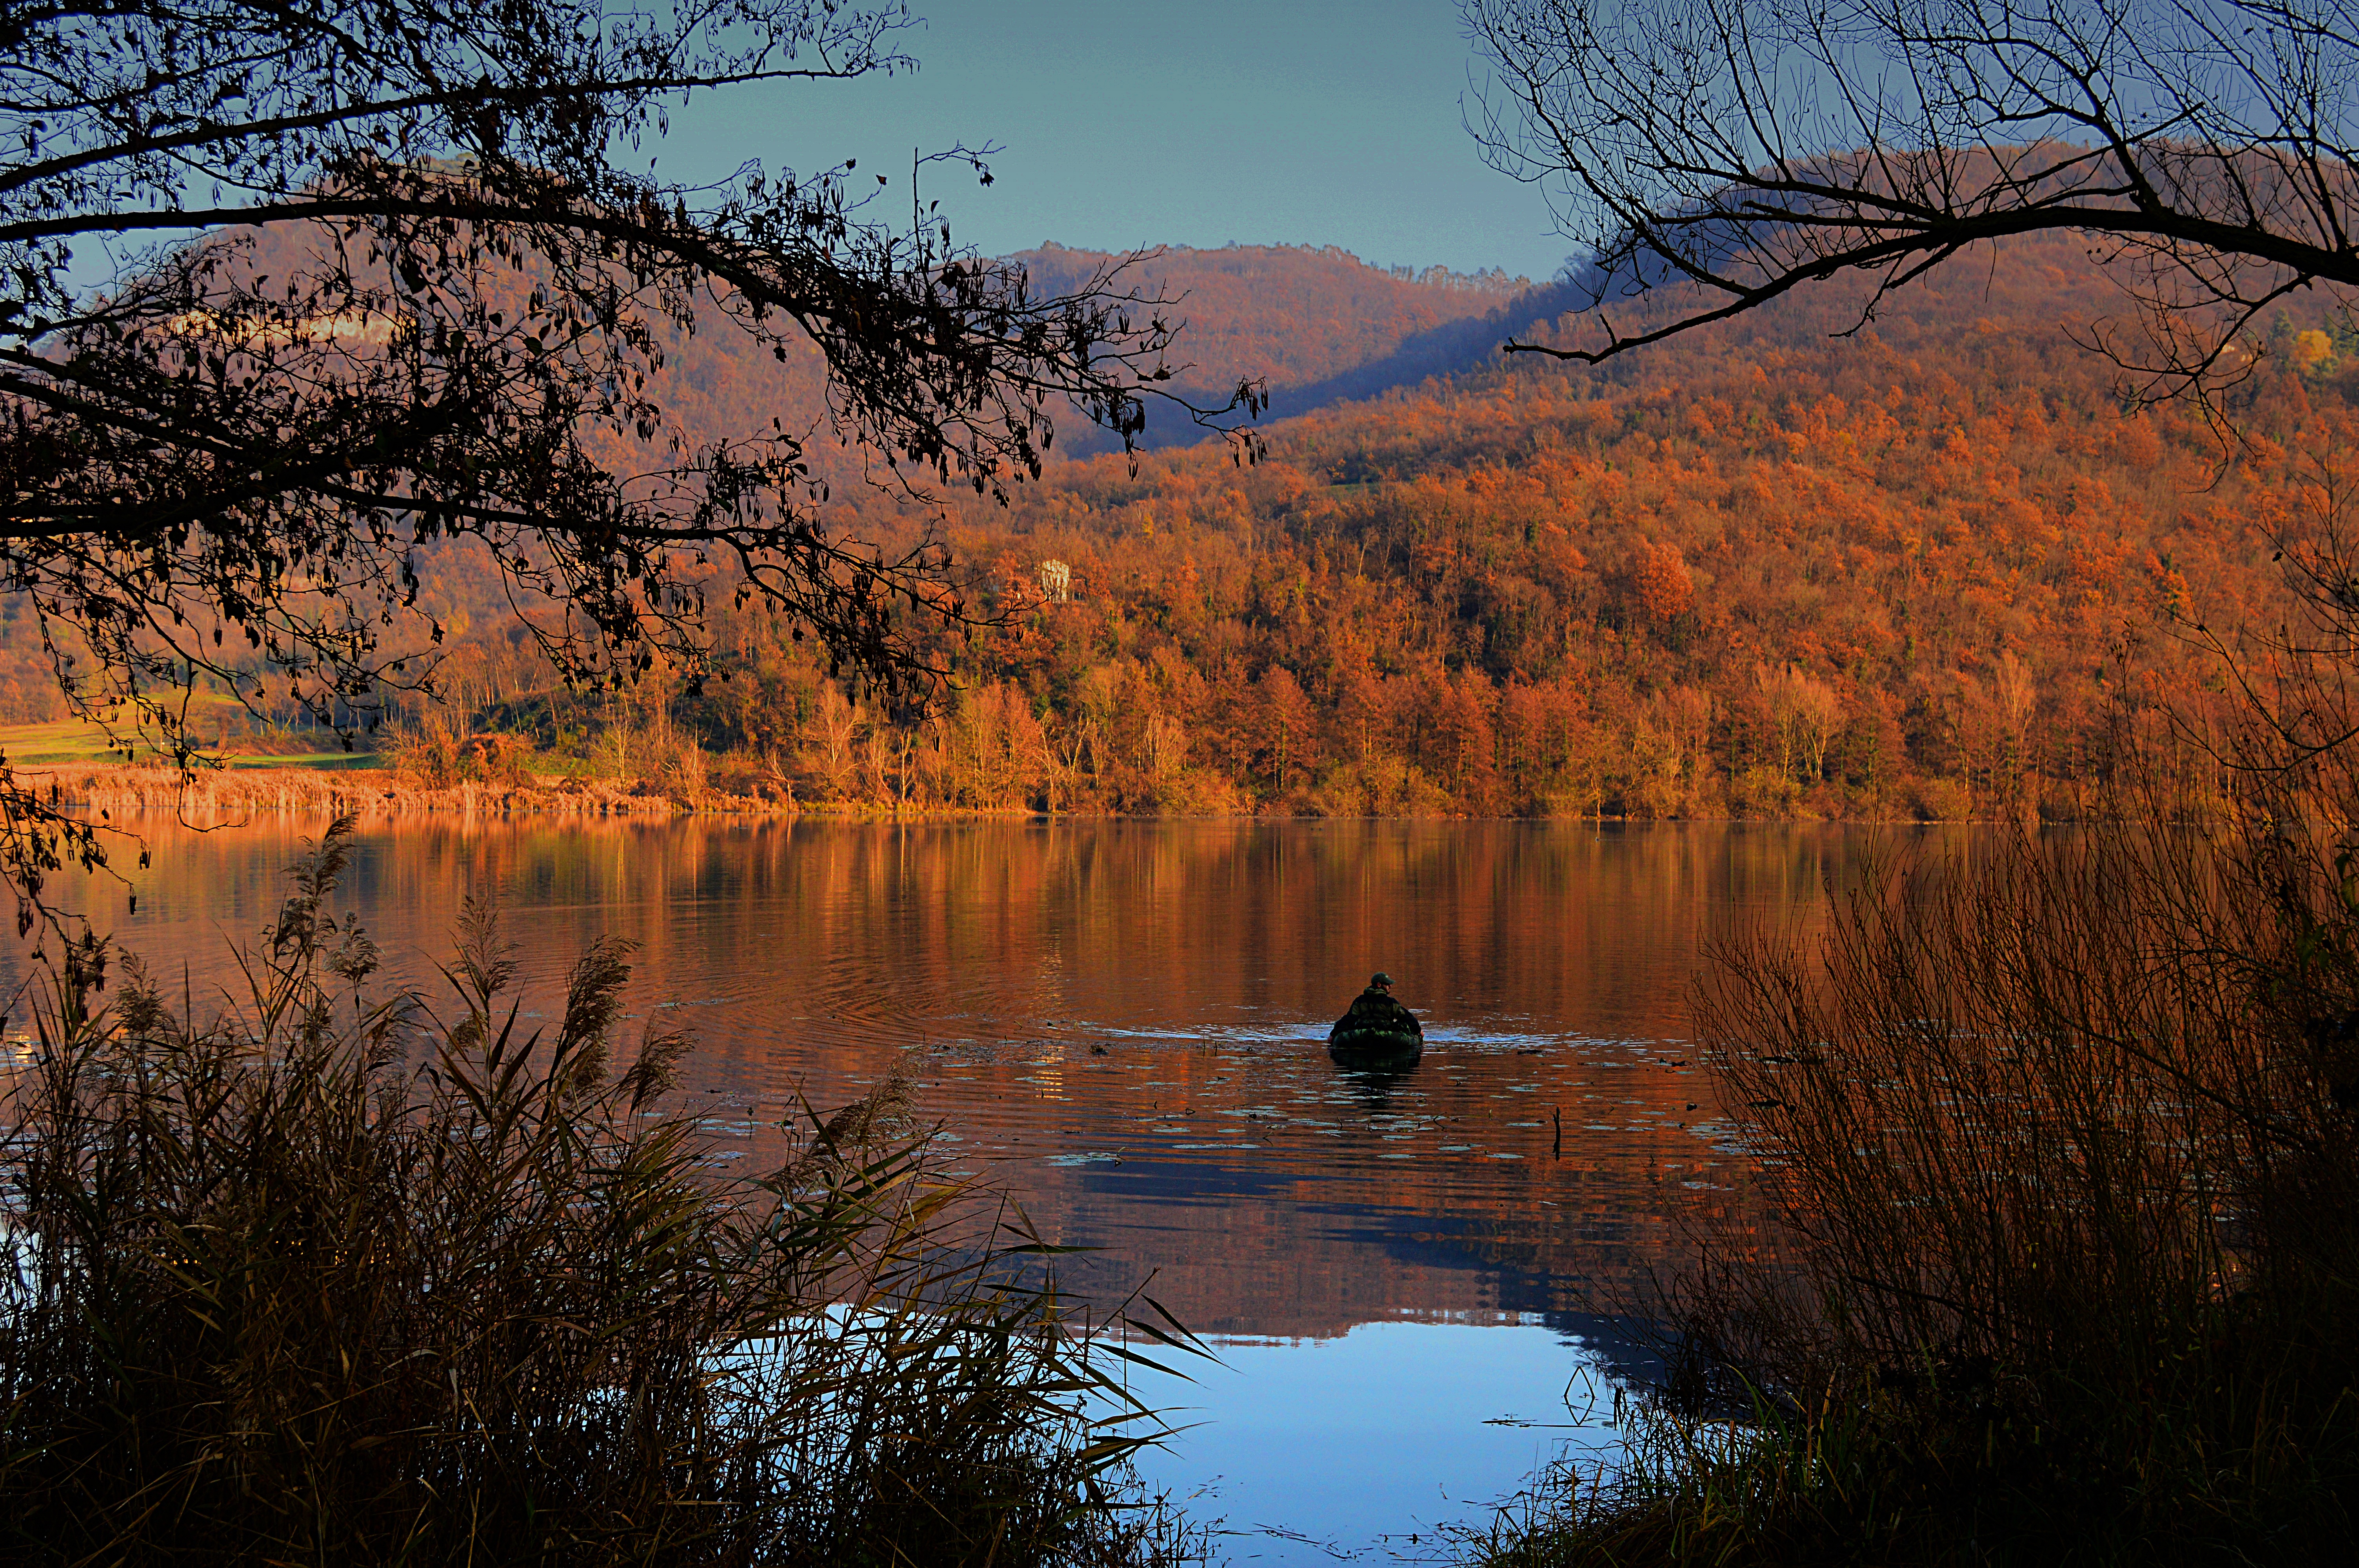
landscape, tree, water, nature, forest, grass, wilderness, mountain, light, plant, sun, sunrise, sunset, hiking, morning, leaf, hill, lake, dawn, atmosphere, river, summer, dusk, pond, tranquility, evening, twilight, reflection, relax, autumn, shadow, holiday, calm, brown, italy, season, plants, body of water, life, prato, upstream, trees, shadows, colors, relaxation, background, holidays, mountains, vegetation, reserve, wetland, costa, vista, loch, riva, water lilies, campaign, meadows, natural park, sky water, natural environment, atmospheric phenomenon, woody plant